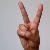
The image shows a hand gesture representing the letter 'V' in Indian Sign Language.